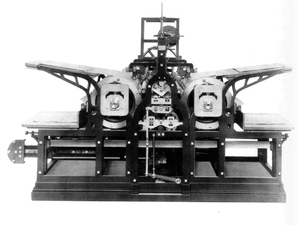
Friedrich Koenig, né le 17 avril 1774 à Eisleben en Prusse et décédé le 17 janvier 1833 à Zell am Main est un inventeur allemand, notamment connu pour son invention des presses d'imprimerie mécanisées fonctionnant à la vapeur.
La presse typographique est un dispositif destiné à imprimer des textes et des illustrations sur du papier, en exerçant une forte pression sur la feuille de papier placée sur une forme imprimante, ensemble de caractères en relief ou gravure sur bois, préalablement encrés, de manière que l'encre se dépose sur le papier. L'opération répétée permet d'obtenir un grand nombre d'exemplaires identiques. C'est la mise au point de la presse, conjointement à l'emploi des caractères mobiles en plomb et de l’encre grasse spécifique, qui constitue l'invention majeure de Johannes Gutenberg, celle de l'imprimerie en Occident. Il est certain que les Chinois, les Coréens, ont utilisé les caractères mobiles, les Mongols, les Turcs, les Tibétains, les Arabes et d'autres peuples d'Asie, ont également utilisé l'imprimerie à des époques antérieures, mais ils n'ont pas utilisé la presse, ni réalisé la synthèse qui caractérise l'œuvre de Gutenberg.